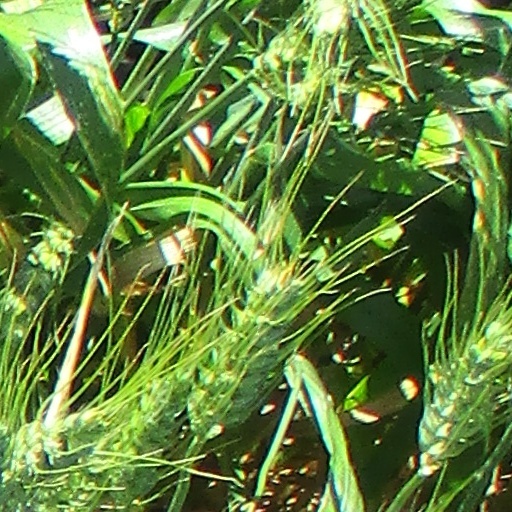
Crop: wheat